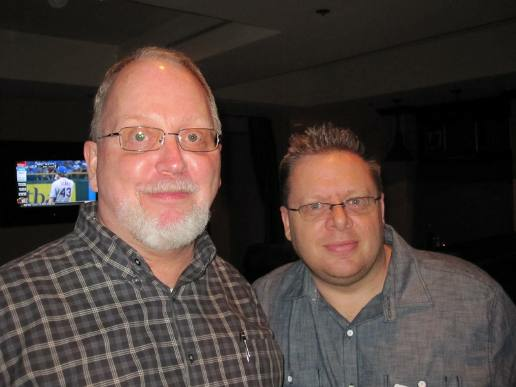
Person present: Yes